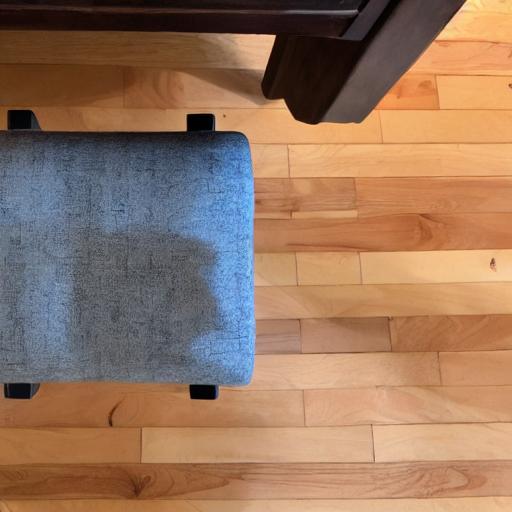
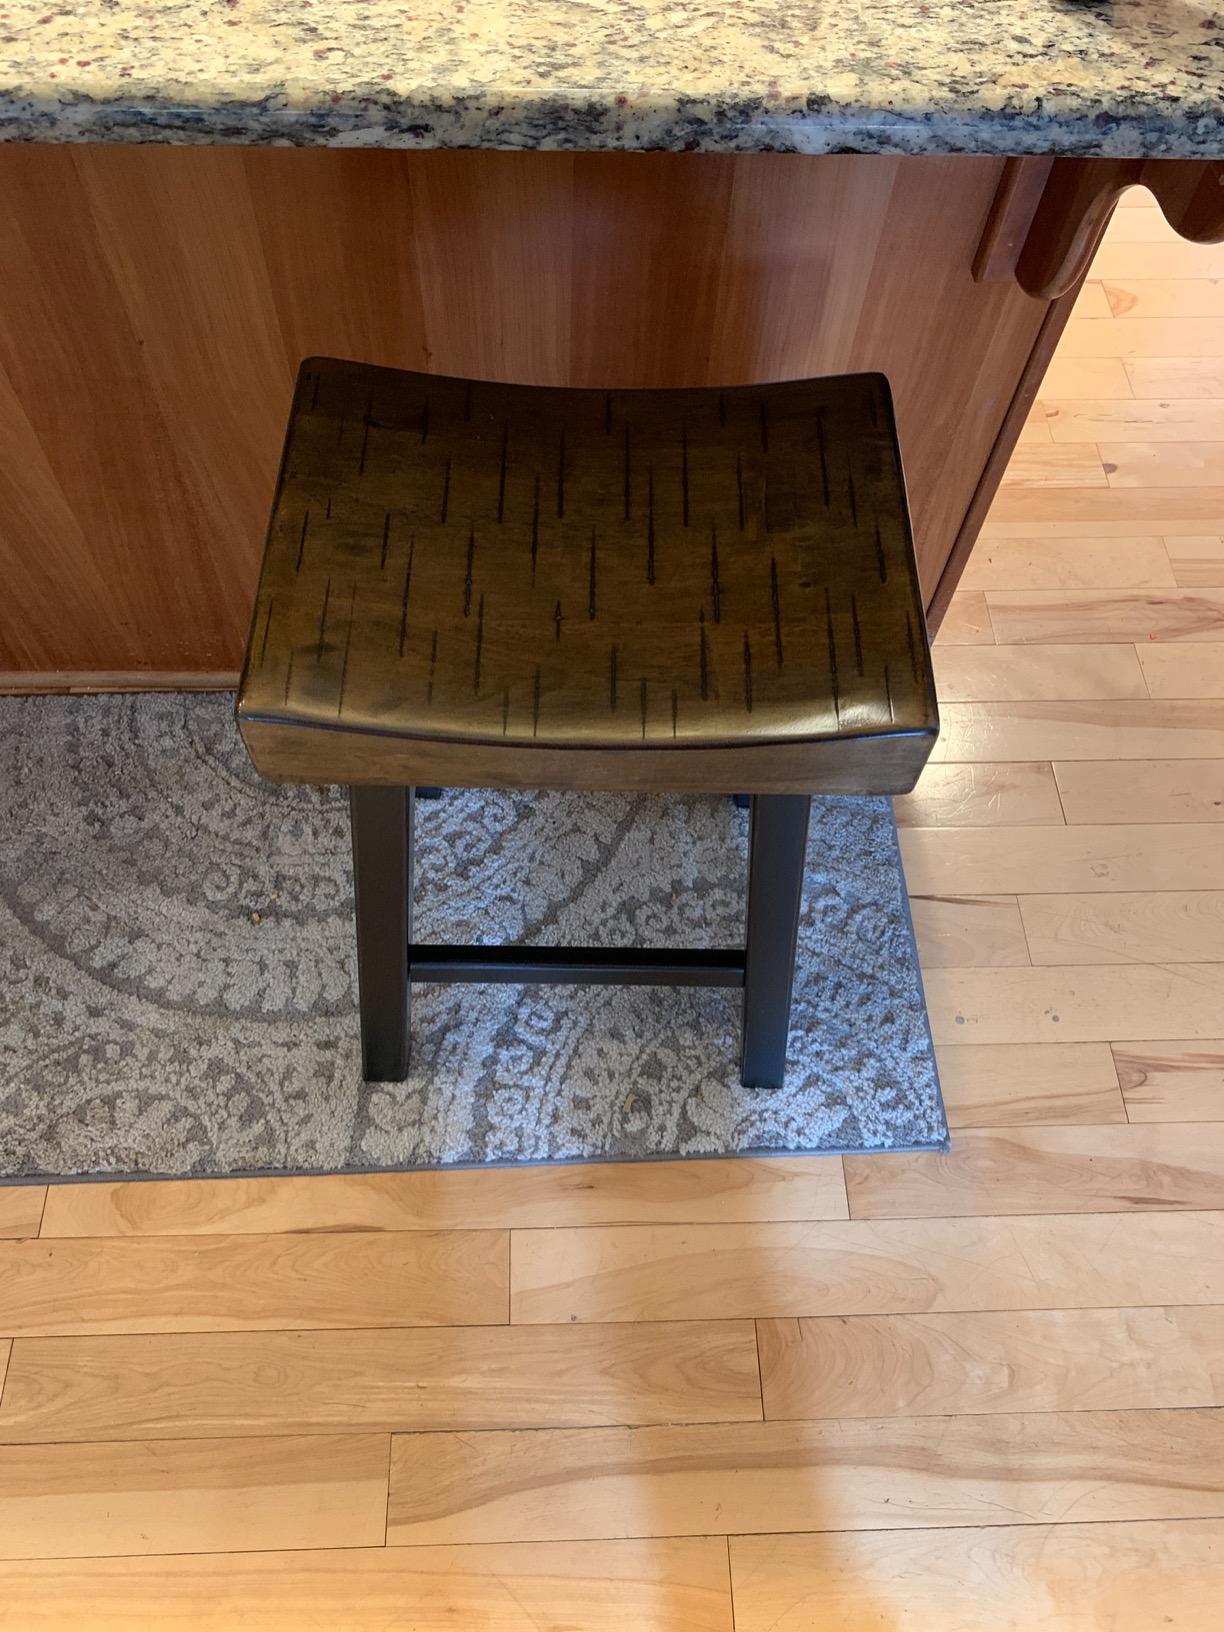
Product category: stool
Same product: no